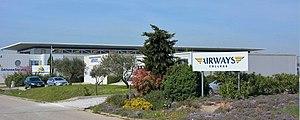
Campus d'Airways College à Nîmes
Airways College est une école française formant de futurs pilotes de ligne. Elle a été créée en 1987 sous l'impulsion de Michel Malecot à Agen, dans le Lot-et-Garonne. Elle est aujourd'hui présidée par Jérôme Binachon, ancien pilote de ligne Air France.